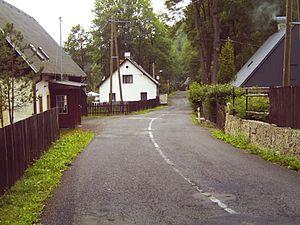
Český Jiřetín est une commune du district de Most, dans la région d'Ústí nad Labem, en Tchéquie. Sa population s'élevait à 90 habitants en 2018.